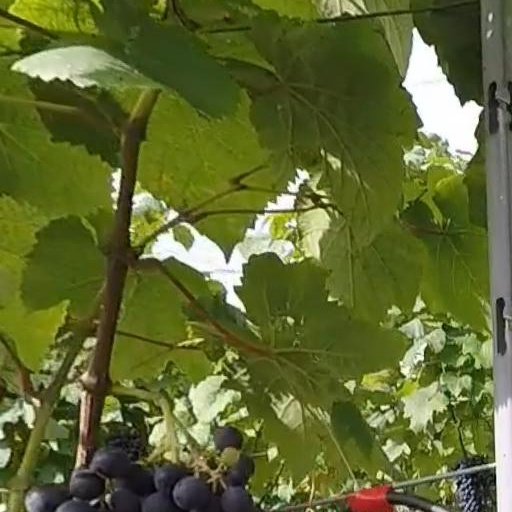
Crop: grape